Egvekinot

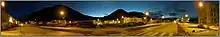
Nighttime panorama

A monument to the Mi-8 helicopter, a common sight in the air over Chukotka, is located in the airport.